Mexican ceramics

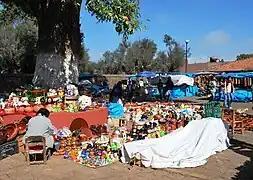
Pottery and other crafts for sale in Tzintzuntzan, Michoacán

Most of the pottery of note in the state of Michoacán comes from the Lake Pátzcuaro area. One town notable for its pottery is Tzintzuntzan, which produces a wide variety of pottery in home-based workshops. Most of these wares are sold to tourists. Much of the tableware produced is glazed. They are often decorated with the outlines of fish or water birds. Green glaze usually covers the interior and lip of the vessel, with the design painted on the uncolored clay outside, which is then covered in a transparent glaze. Black burnished pottery has also appeared there in the forms of flower vases and pitchers. Another typed of burnished potter is given a red slip before polishing and designed with simple motifs of birds and graceful curves of black and white. These usually take the shape of water jars with covers and handles as well as duck figures. Copies of pre-Hispanic wares, such as the tripod jar and doughnut-shaped water jugs, are also made. These are usually painted with geometric designs and fretwork.